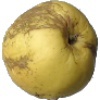
Label: Apple Golden 1